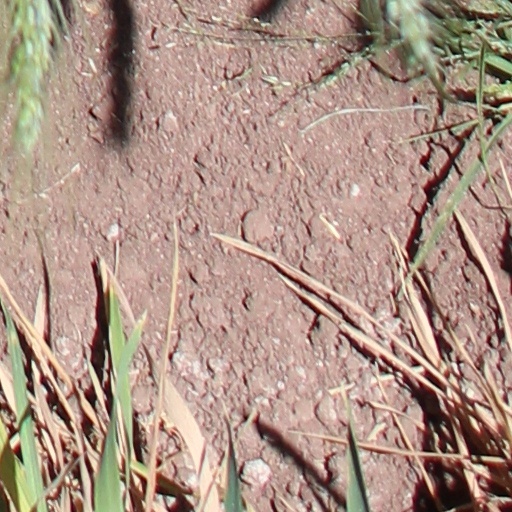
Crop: wheat